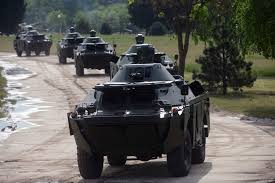
Label: BTR